Yamato-Saidaiji Station

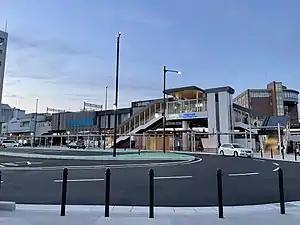

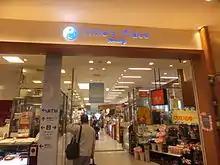
Time's Place Saidaiji

Yamato-Saidaiji Station is a junction of lines coming from four directions: the Nara line from Osaka in the west and Nara in the east, the Kyoto line from Kyoto in the north, and the Kashihara Line from Kashihara in the south. It is 22.3 kilometers from the starting point of the Nara Line at and 28.4 kilometers from and is 24.6 kilometers from the starting point of the Kyoto Line. It is also the northern terminus of the 28.3 kilometer Kashihara Line to .